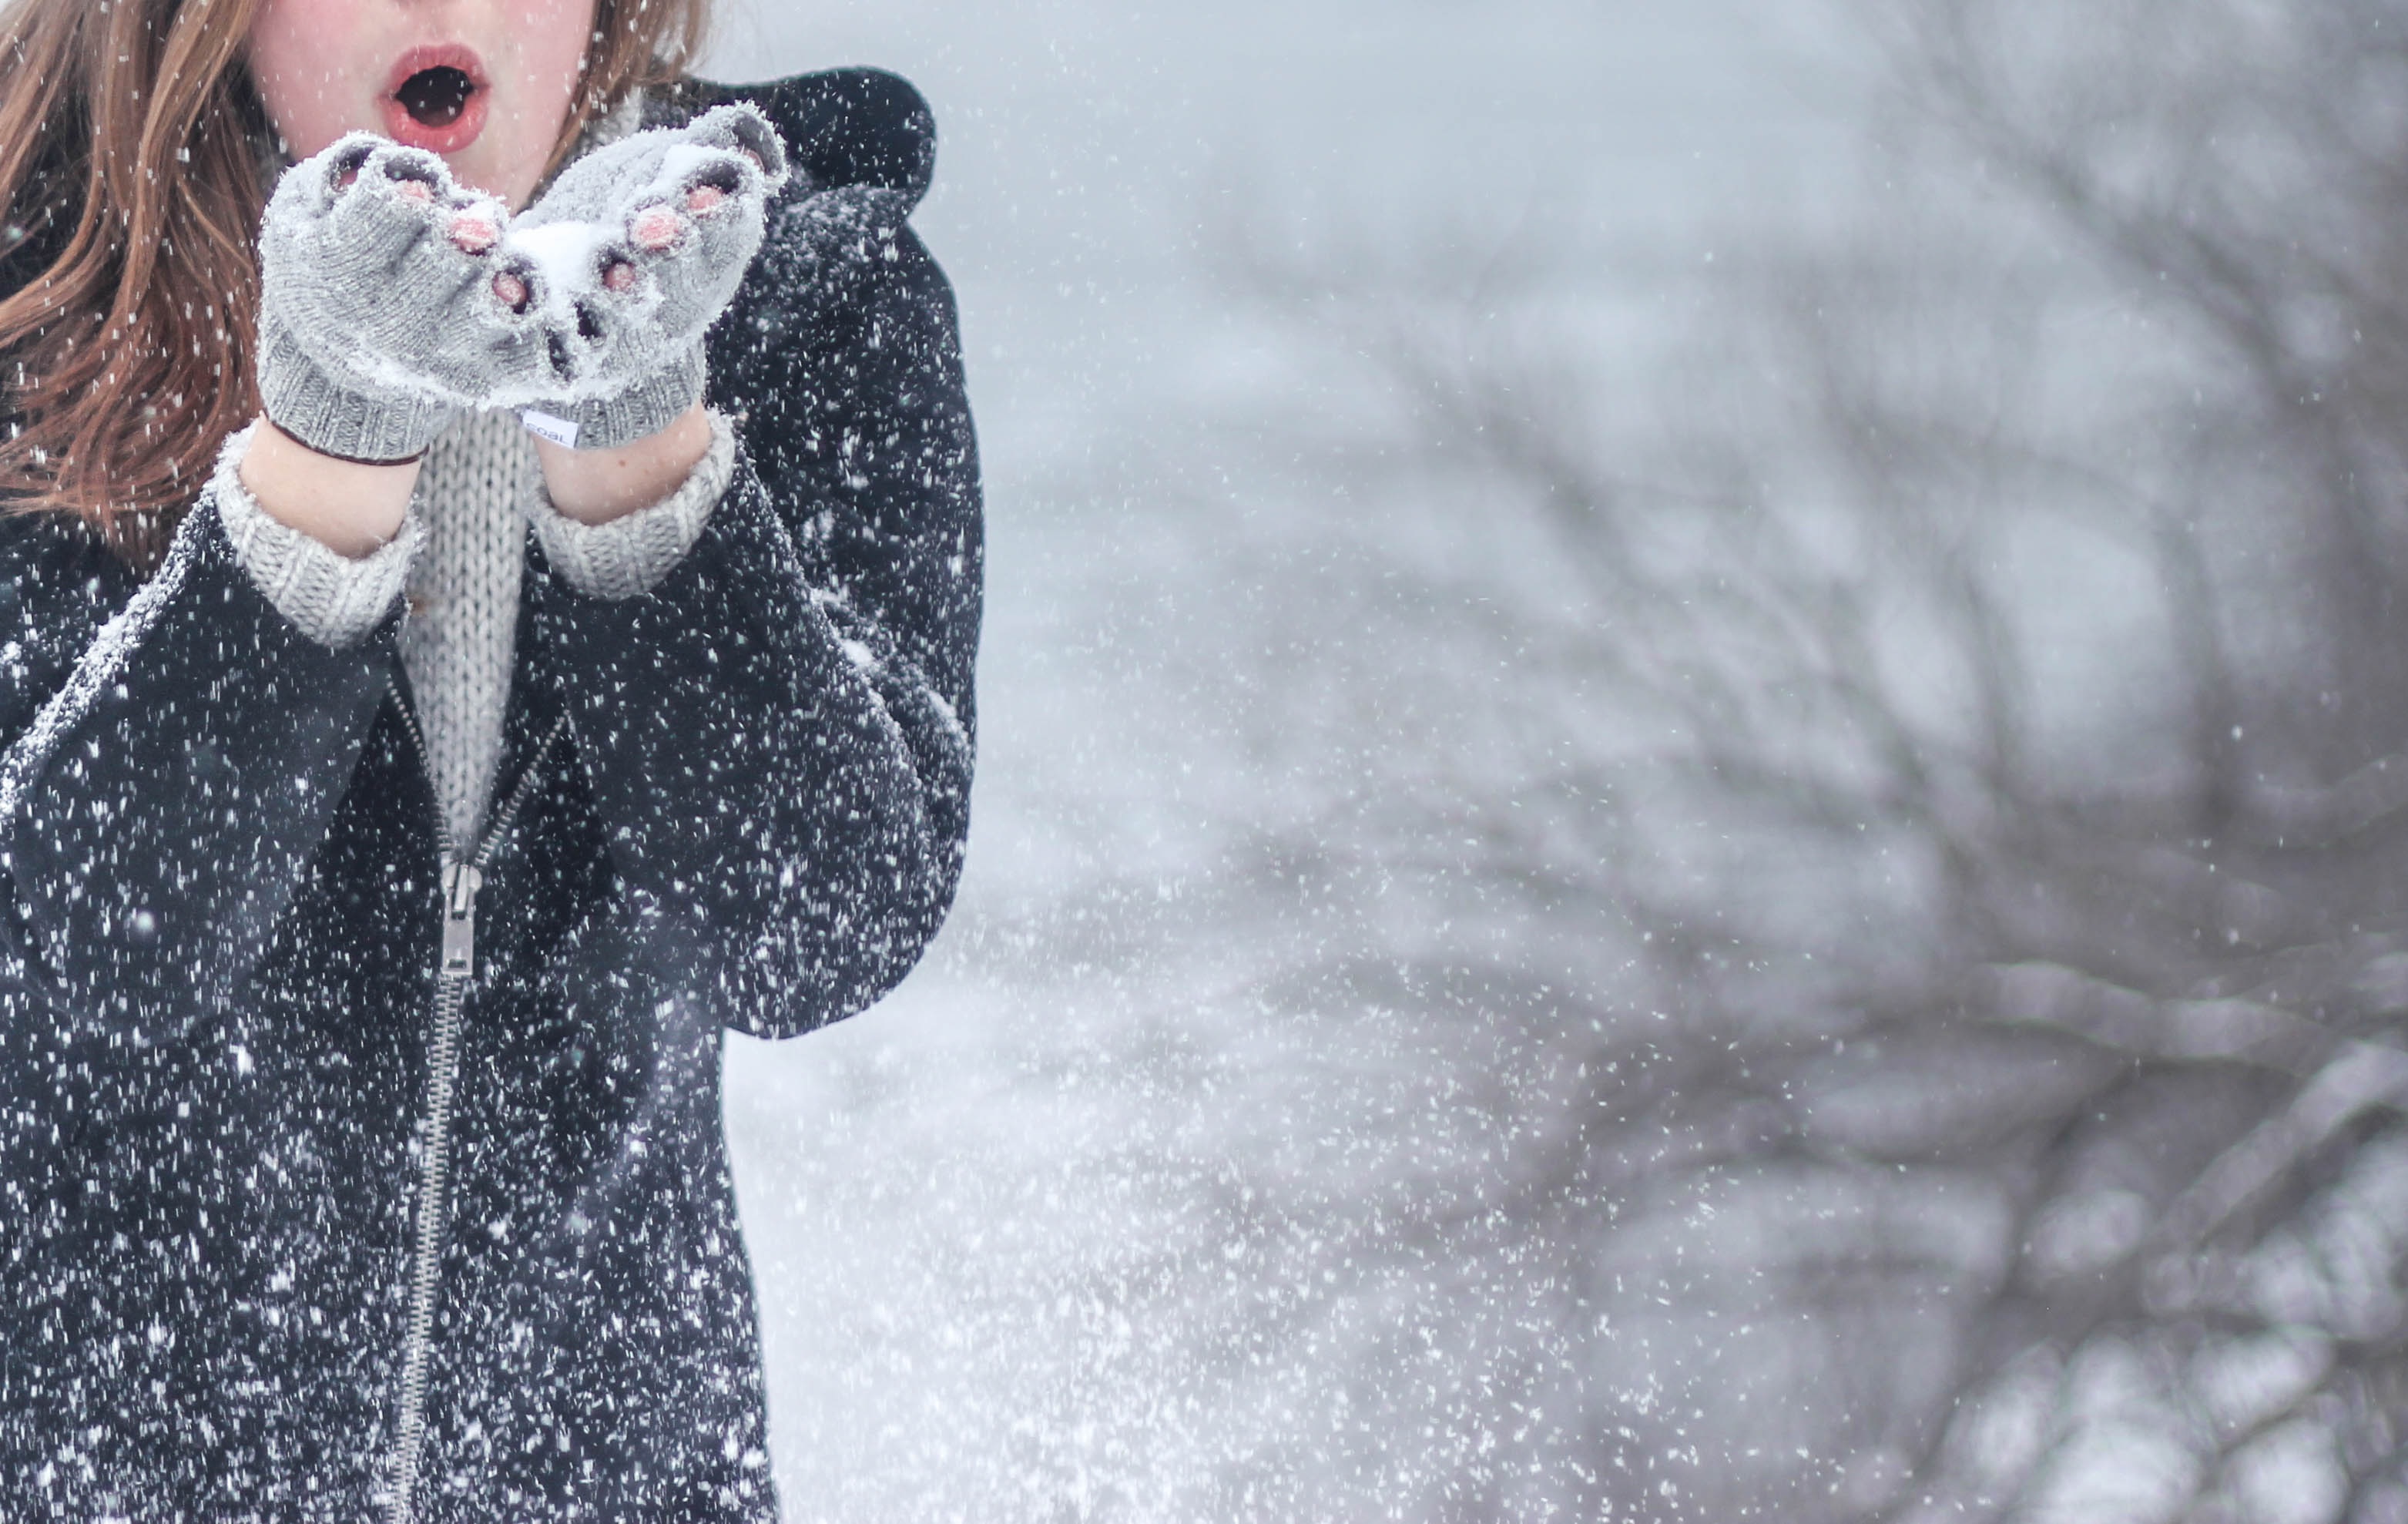
snow, cold, winter, girl, woman, ice, model, weather, fashion, lady, season, outdoors, footwear, beautiful, blizzard, pretty, clothes, snowflakes, gloves, freezing, winter clothing, winter storm